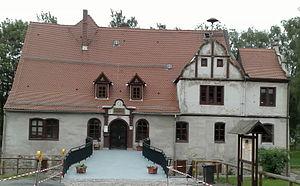
La famille von Brandenstein est une ancienne famille de la noblesse de Thuringe en Allemagne. Son berceau est le château de Brandenstein près de Ranis. Cette famille revendique trois branches, celle d'Oppurg-Ranis, celle de Wernburg-Zöschen et celle de Neudeck.